Portraits, Inc.

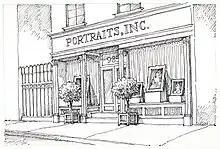
Portraits, Inc.'s Park Avenue gallery mid 20th century

Portraits, Inc., was founded in New York City in 1942 by Lois Shaw, an art and antiques dealer and socialite. The idea began as a partnership between Mrs. Shaw and the USO in the early 1940s. At this time Mrs. Shaw hosted weekly studio parties in her Park Avenue gallery in which she asked guest portrait artist to create drawings from life of the military men and women in attendance. The portraits of men and women in uniform were sent as matted works of art to the families of the sitters.